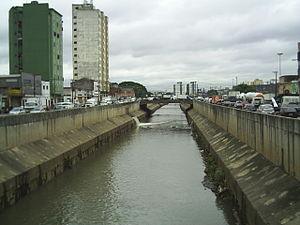
Le Tamanduateí est une rivière de l'État brésilien de São Paulo, longue de 35 km, qui prend sa source dans la Serra do Mar et se jette dans le rio Tietê. Son bassin couvre une superficie de 320 km².